Lucy Must Be Traded, Charlie Brown

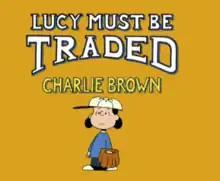

Lucy Must Be Traded, Charlie Brown is the 42nd prime-time animated television special based upon the comic strip "Peanuts," by Charles M. Schulz. It originally aired on the ABC network on August 29, 2003.